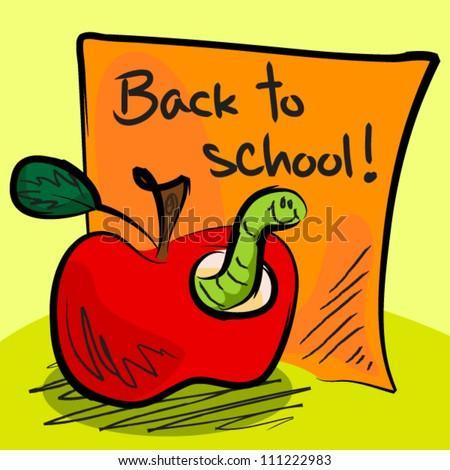
eps : fun grungy cartoon of friendly worm inside an apple in front of orange paper or sticky saying : back to school .